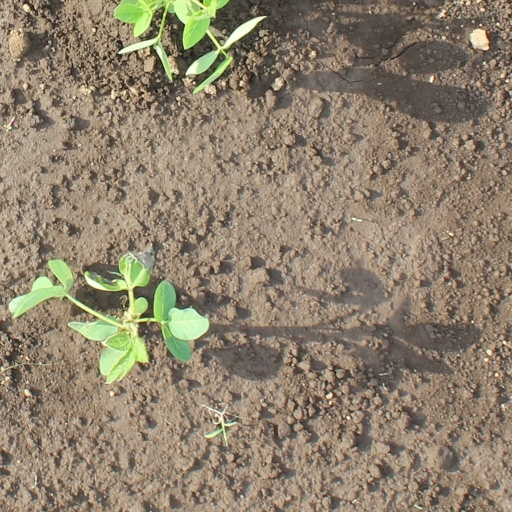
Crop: soybean